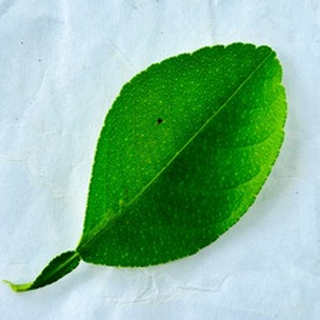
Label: healthy_lemon